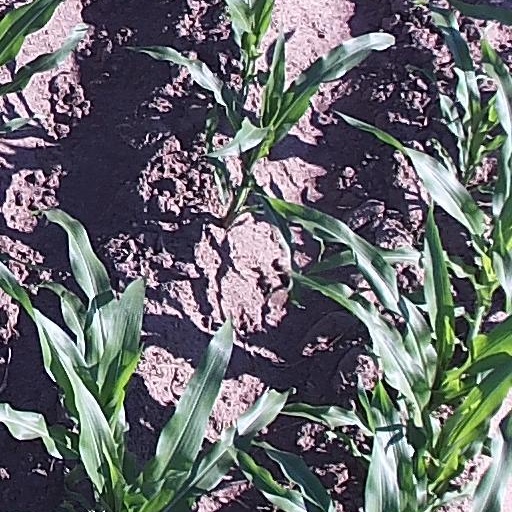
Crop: maize; corn